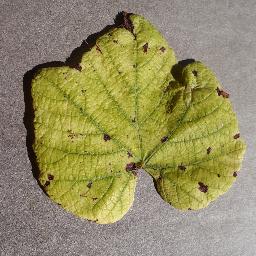
Label: Grape___Leaf_blight_(Isariopsis_Leaf_Spot)